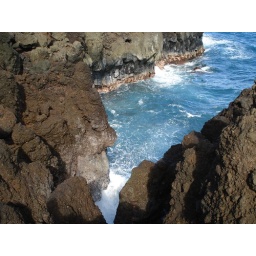
ocean water would spray up through this opening as the waves crashed in